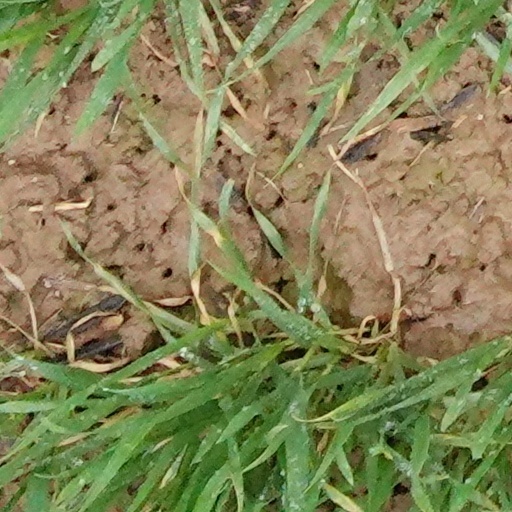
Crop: wheat